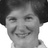
Emotion: happy